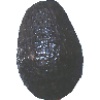
Label: avocado